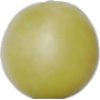
Label: Grape White 2